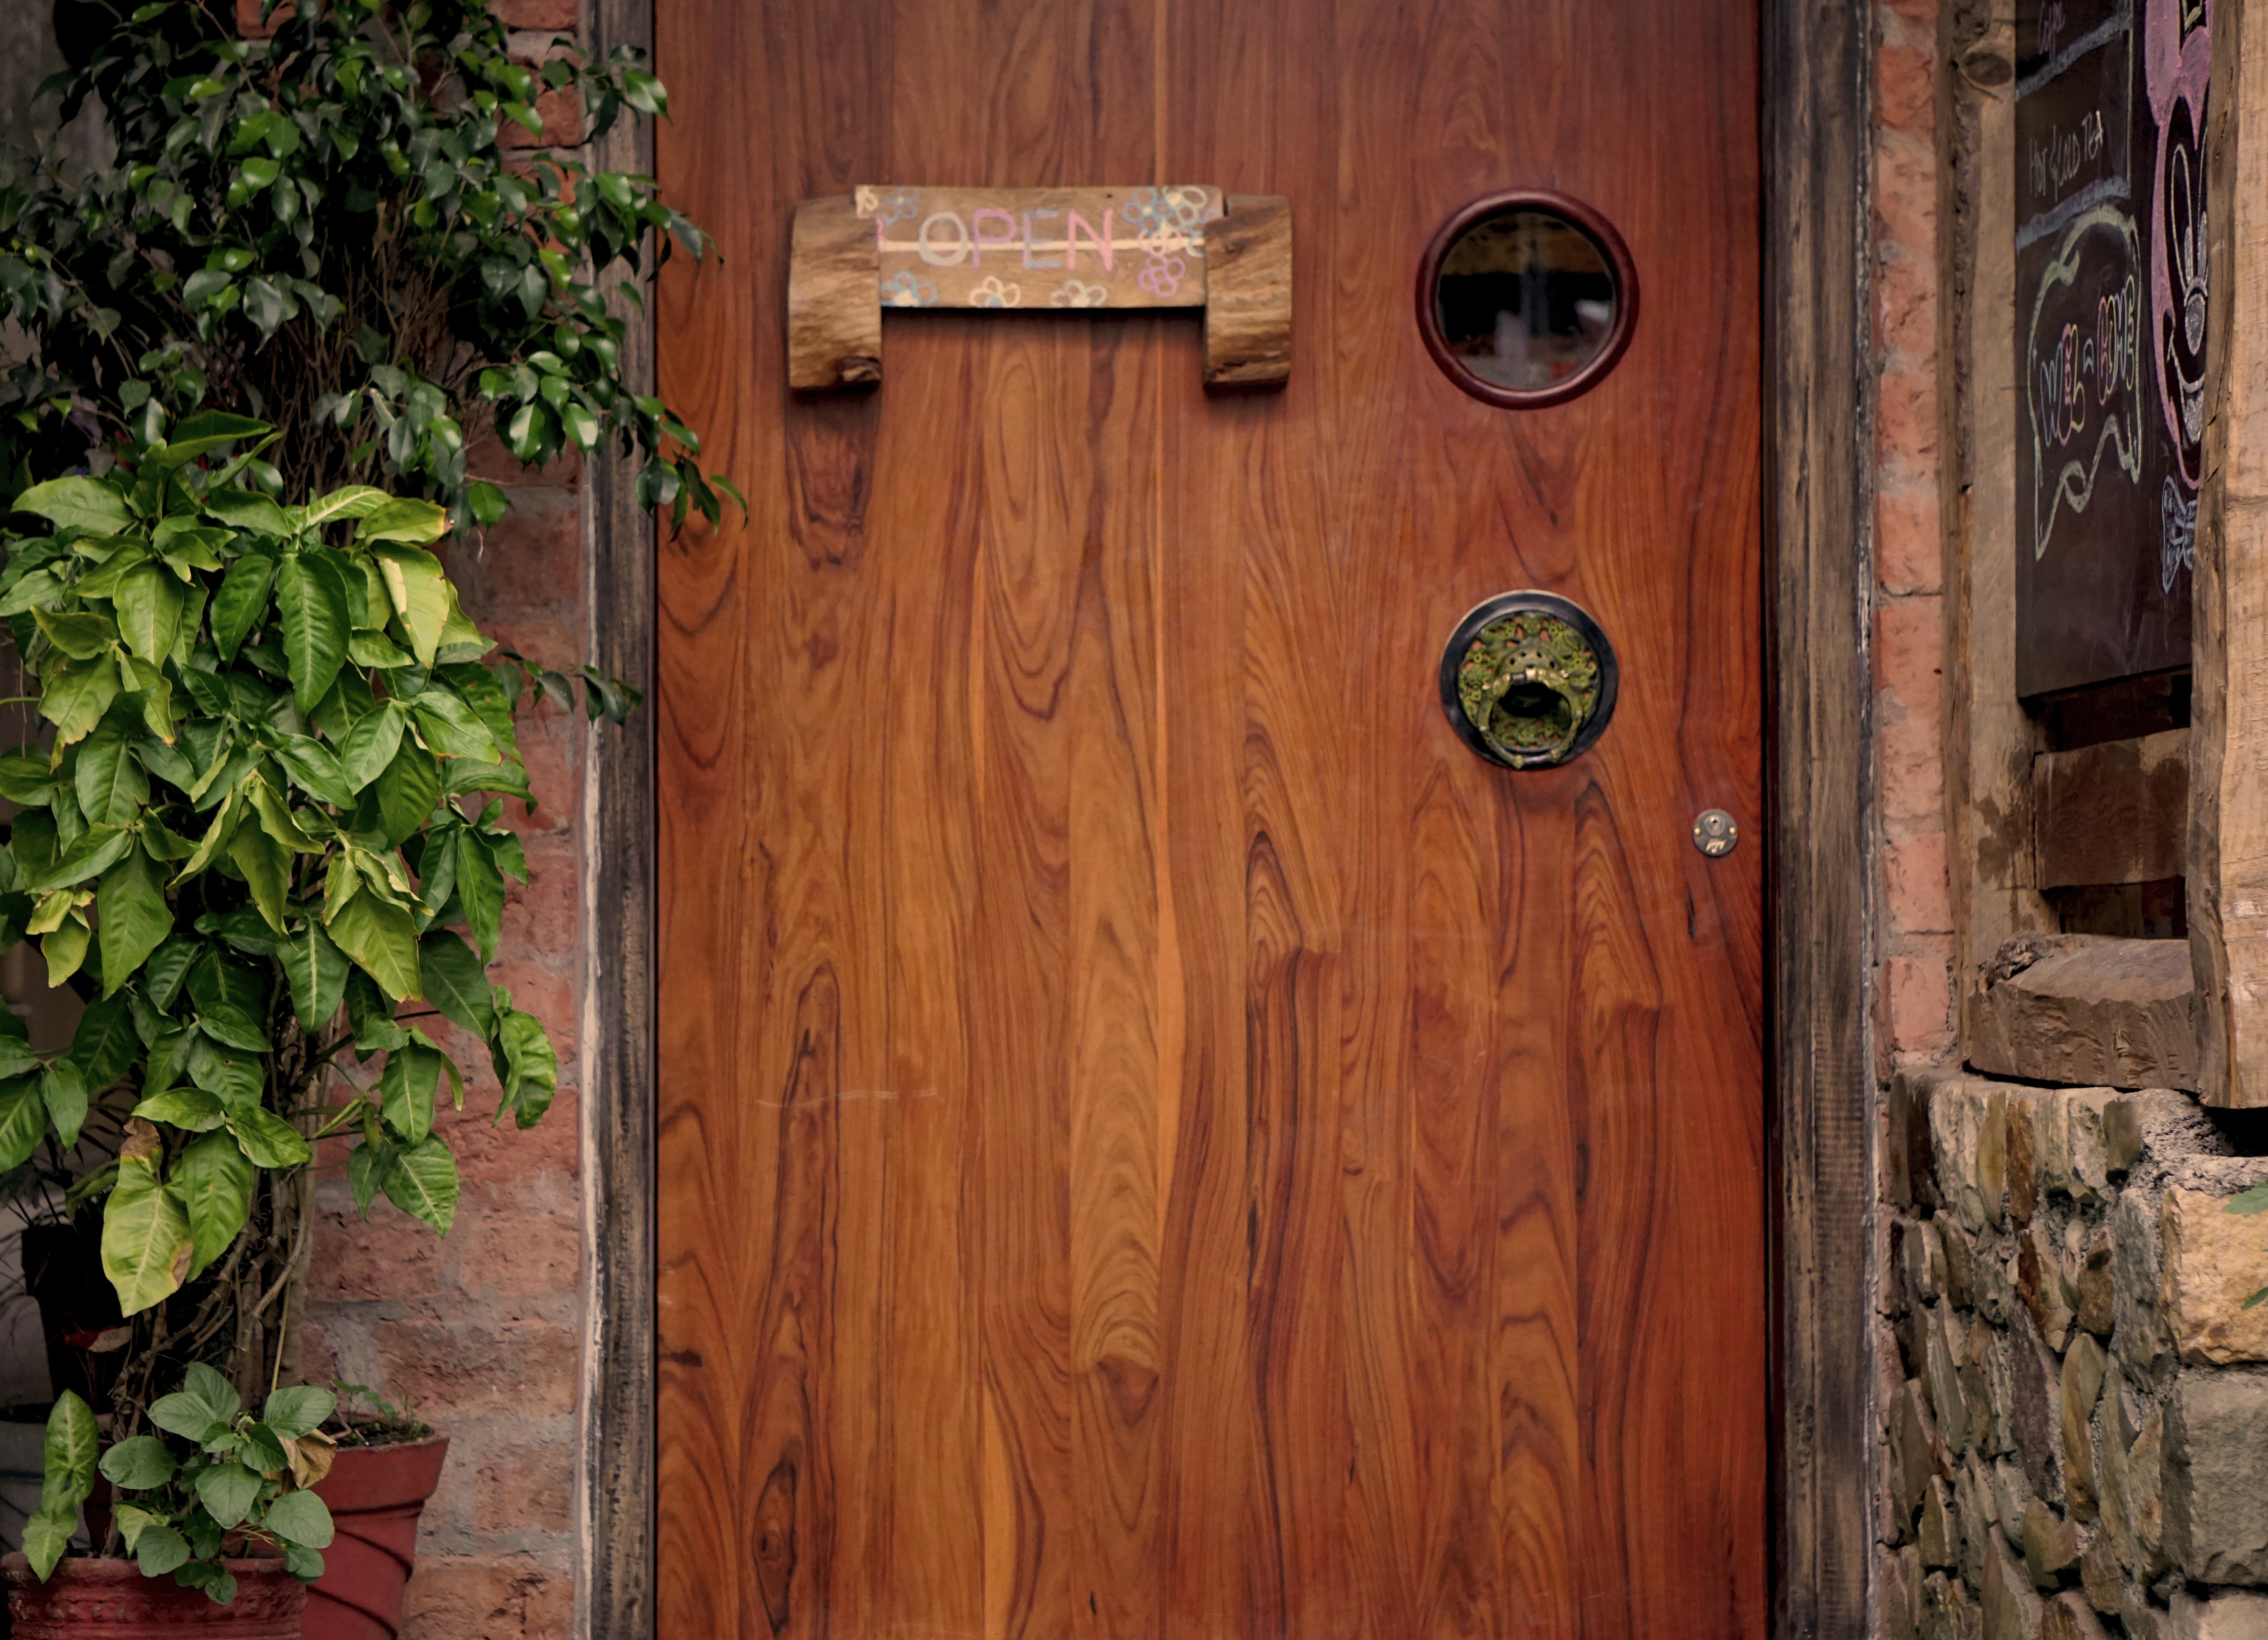
wood, window, wall, furniture, gate, door, hardwood, carving, man made object, outdoor structure